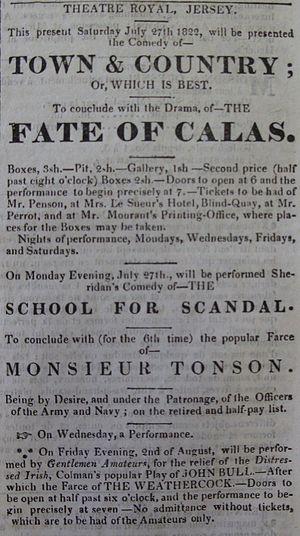
Thomas Morton, né à Durham en 1764 et mort le 28 mars 1838, est un dramaturge anglais.